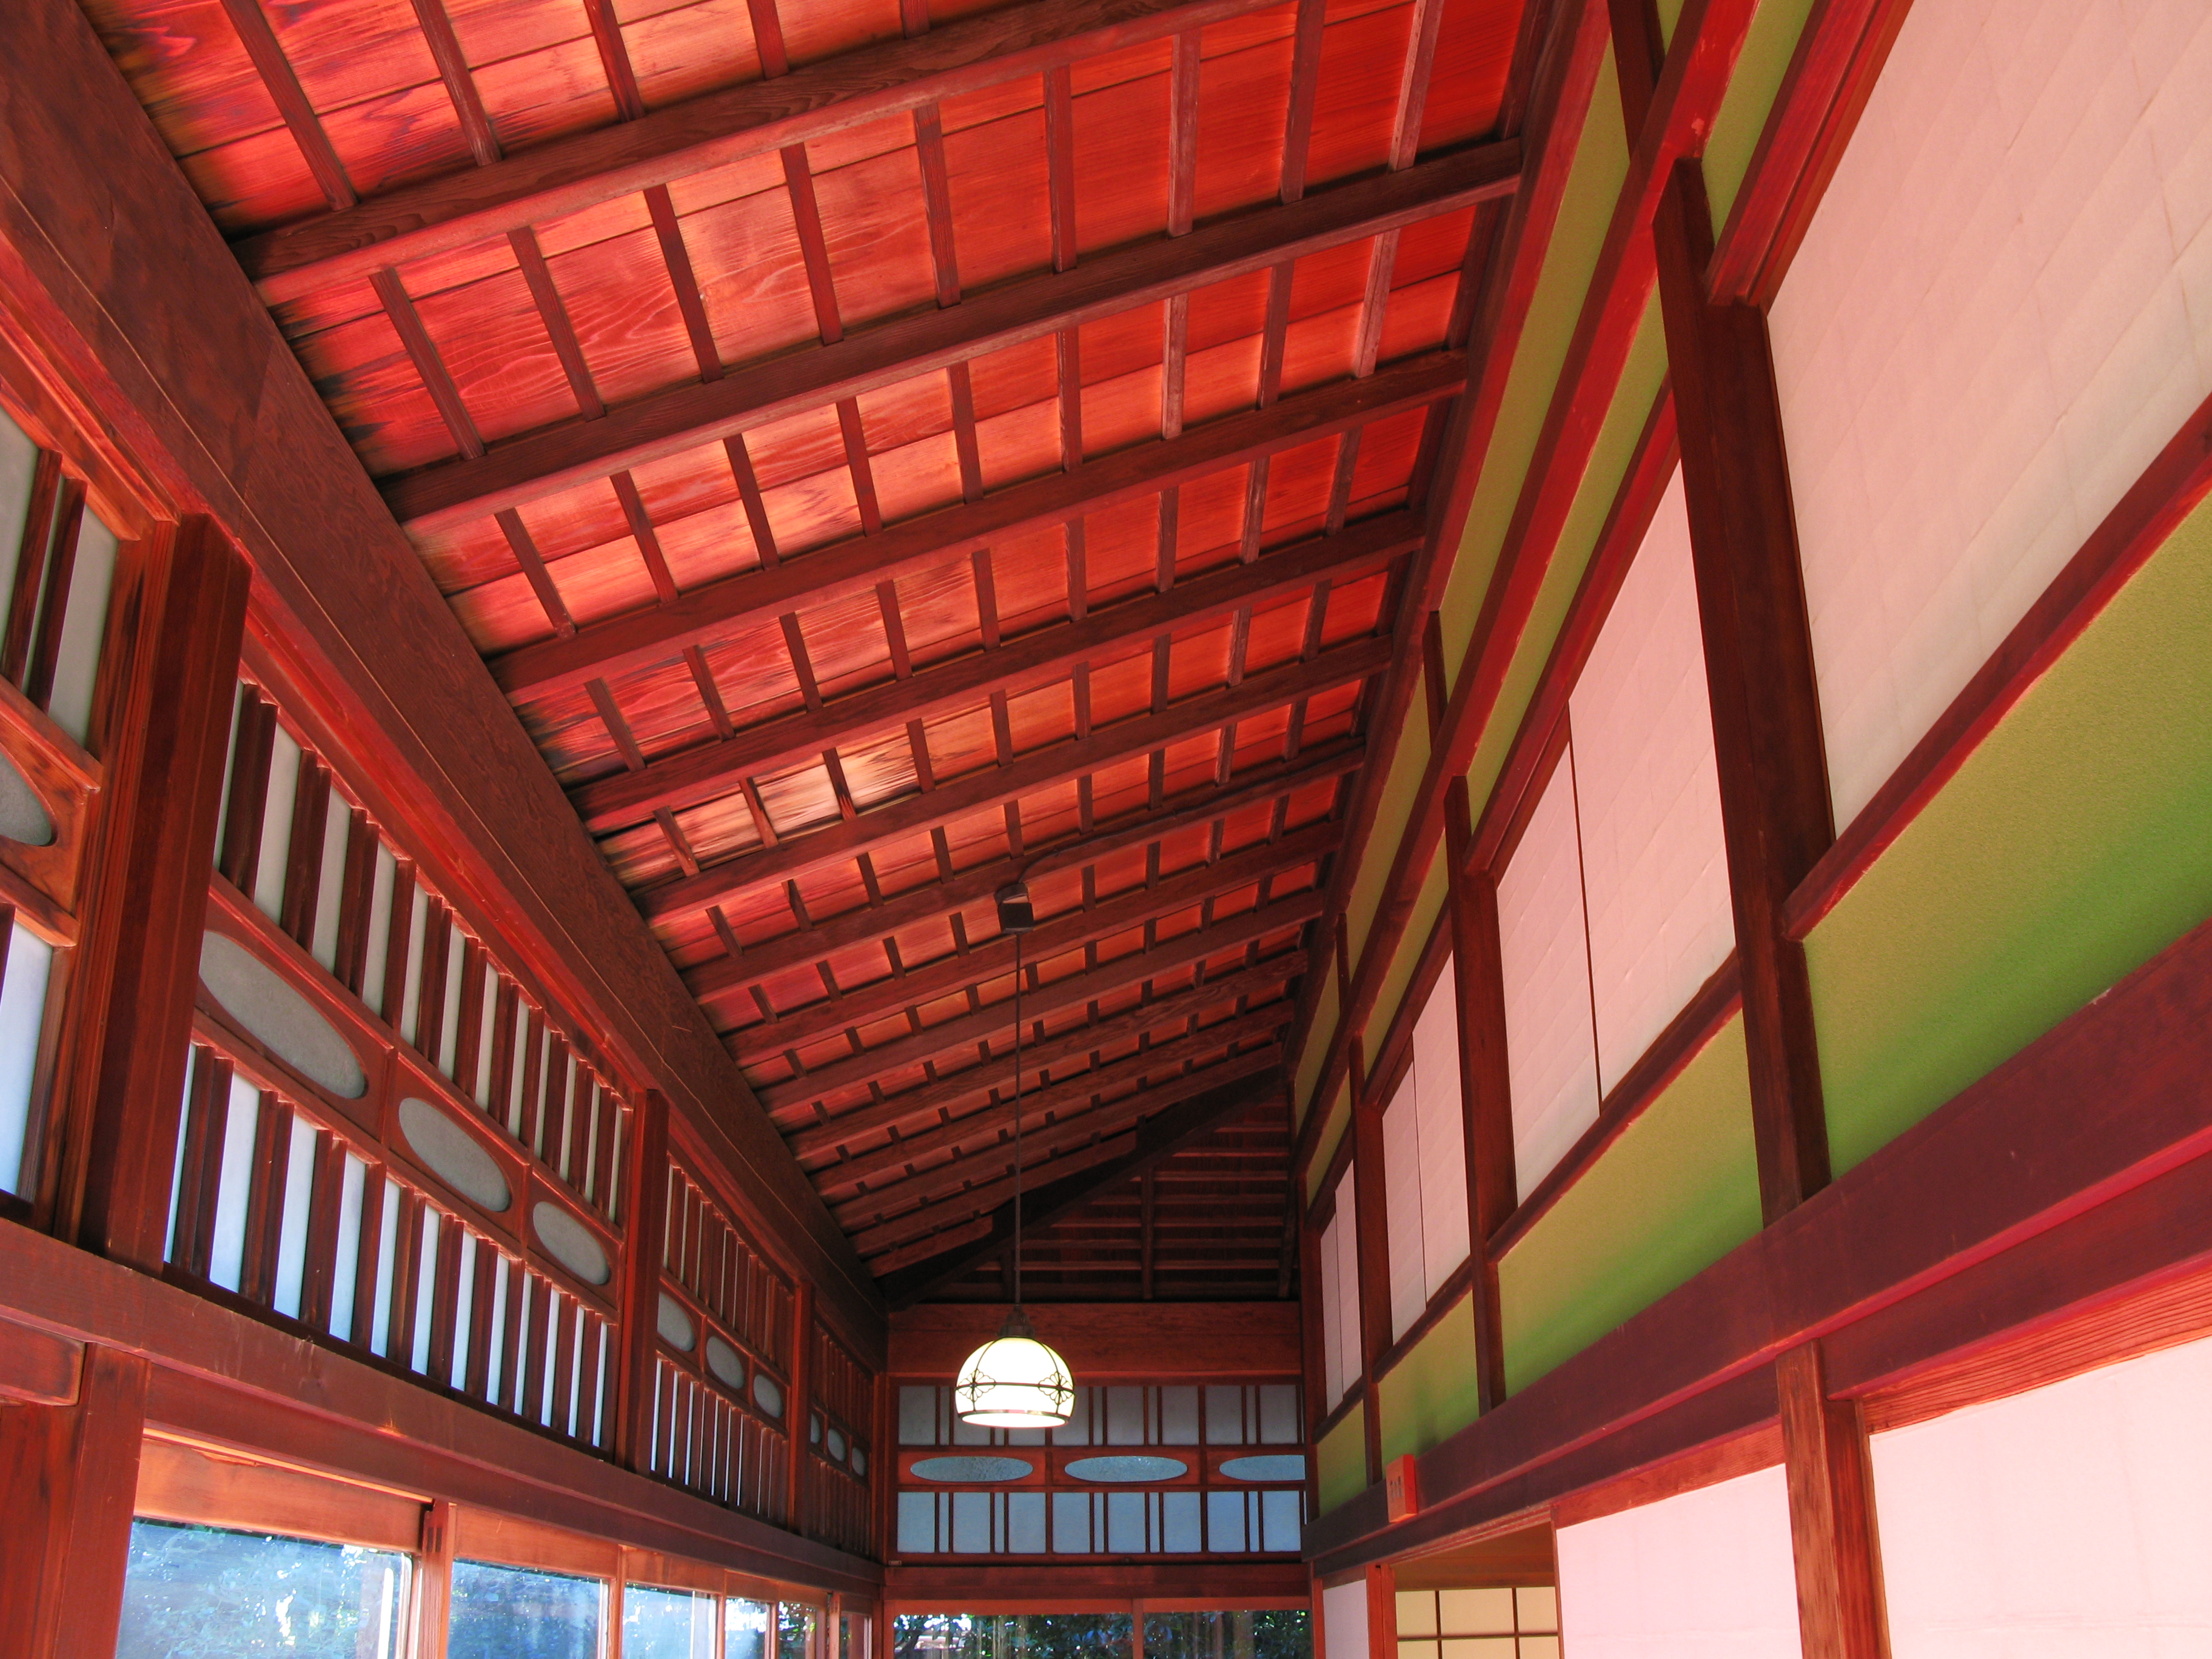
architecture, wood, house, interior, window, roof, old, wall, ceiling, high, red, color, ancient, facade, residence, interior design, cool image, design, japanese, style, hires, traditional, hi, res, powershotg7, canong7, window covering